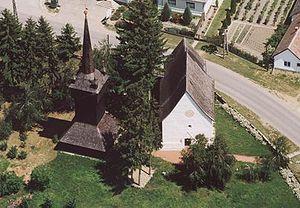
Vámosatya est un village et une commune du comitat de Szabolcs-Szatmár-Bereg en Hongrie.